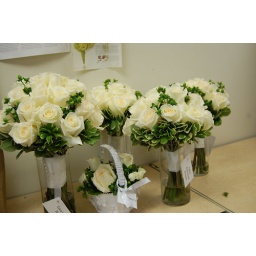
Simple bouquets of all white rose and green berries. for an August wedding in Princeton.